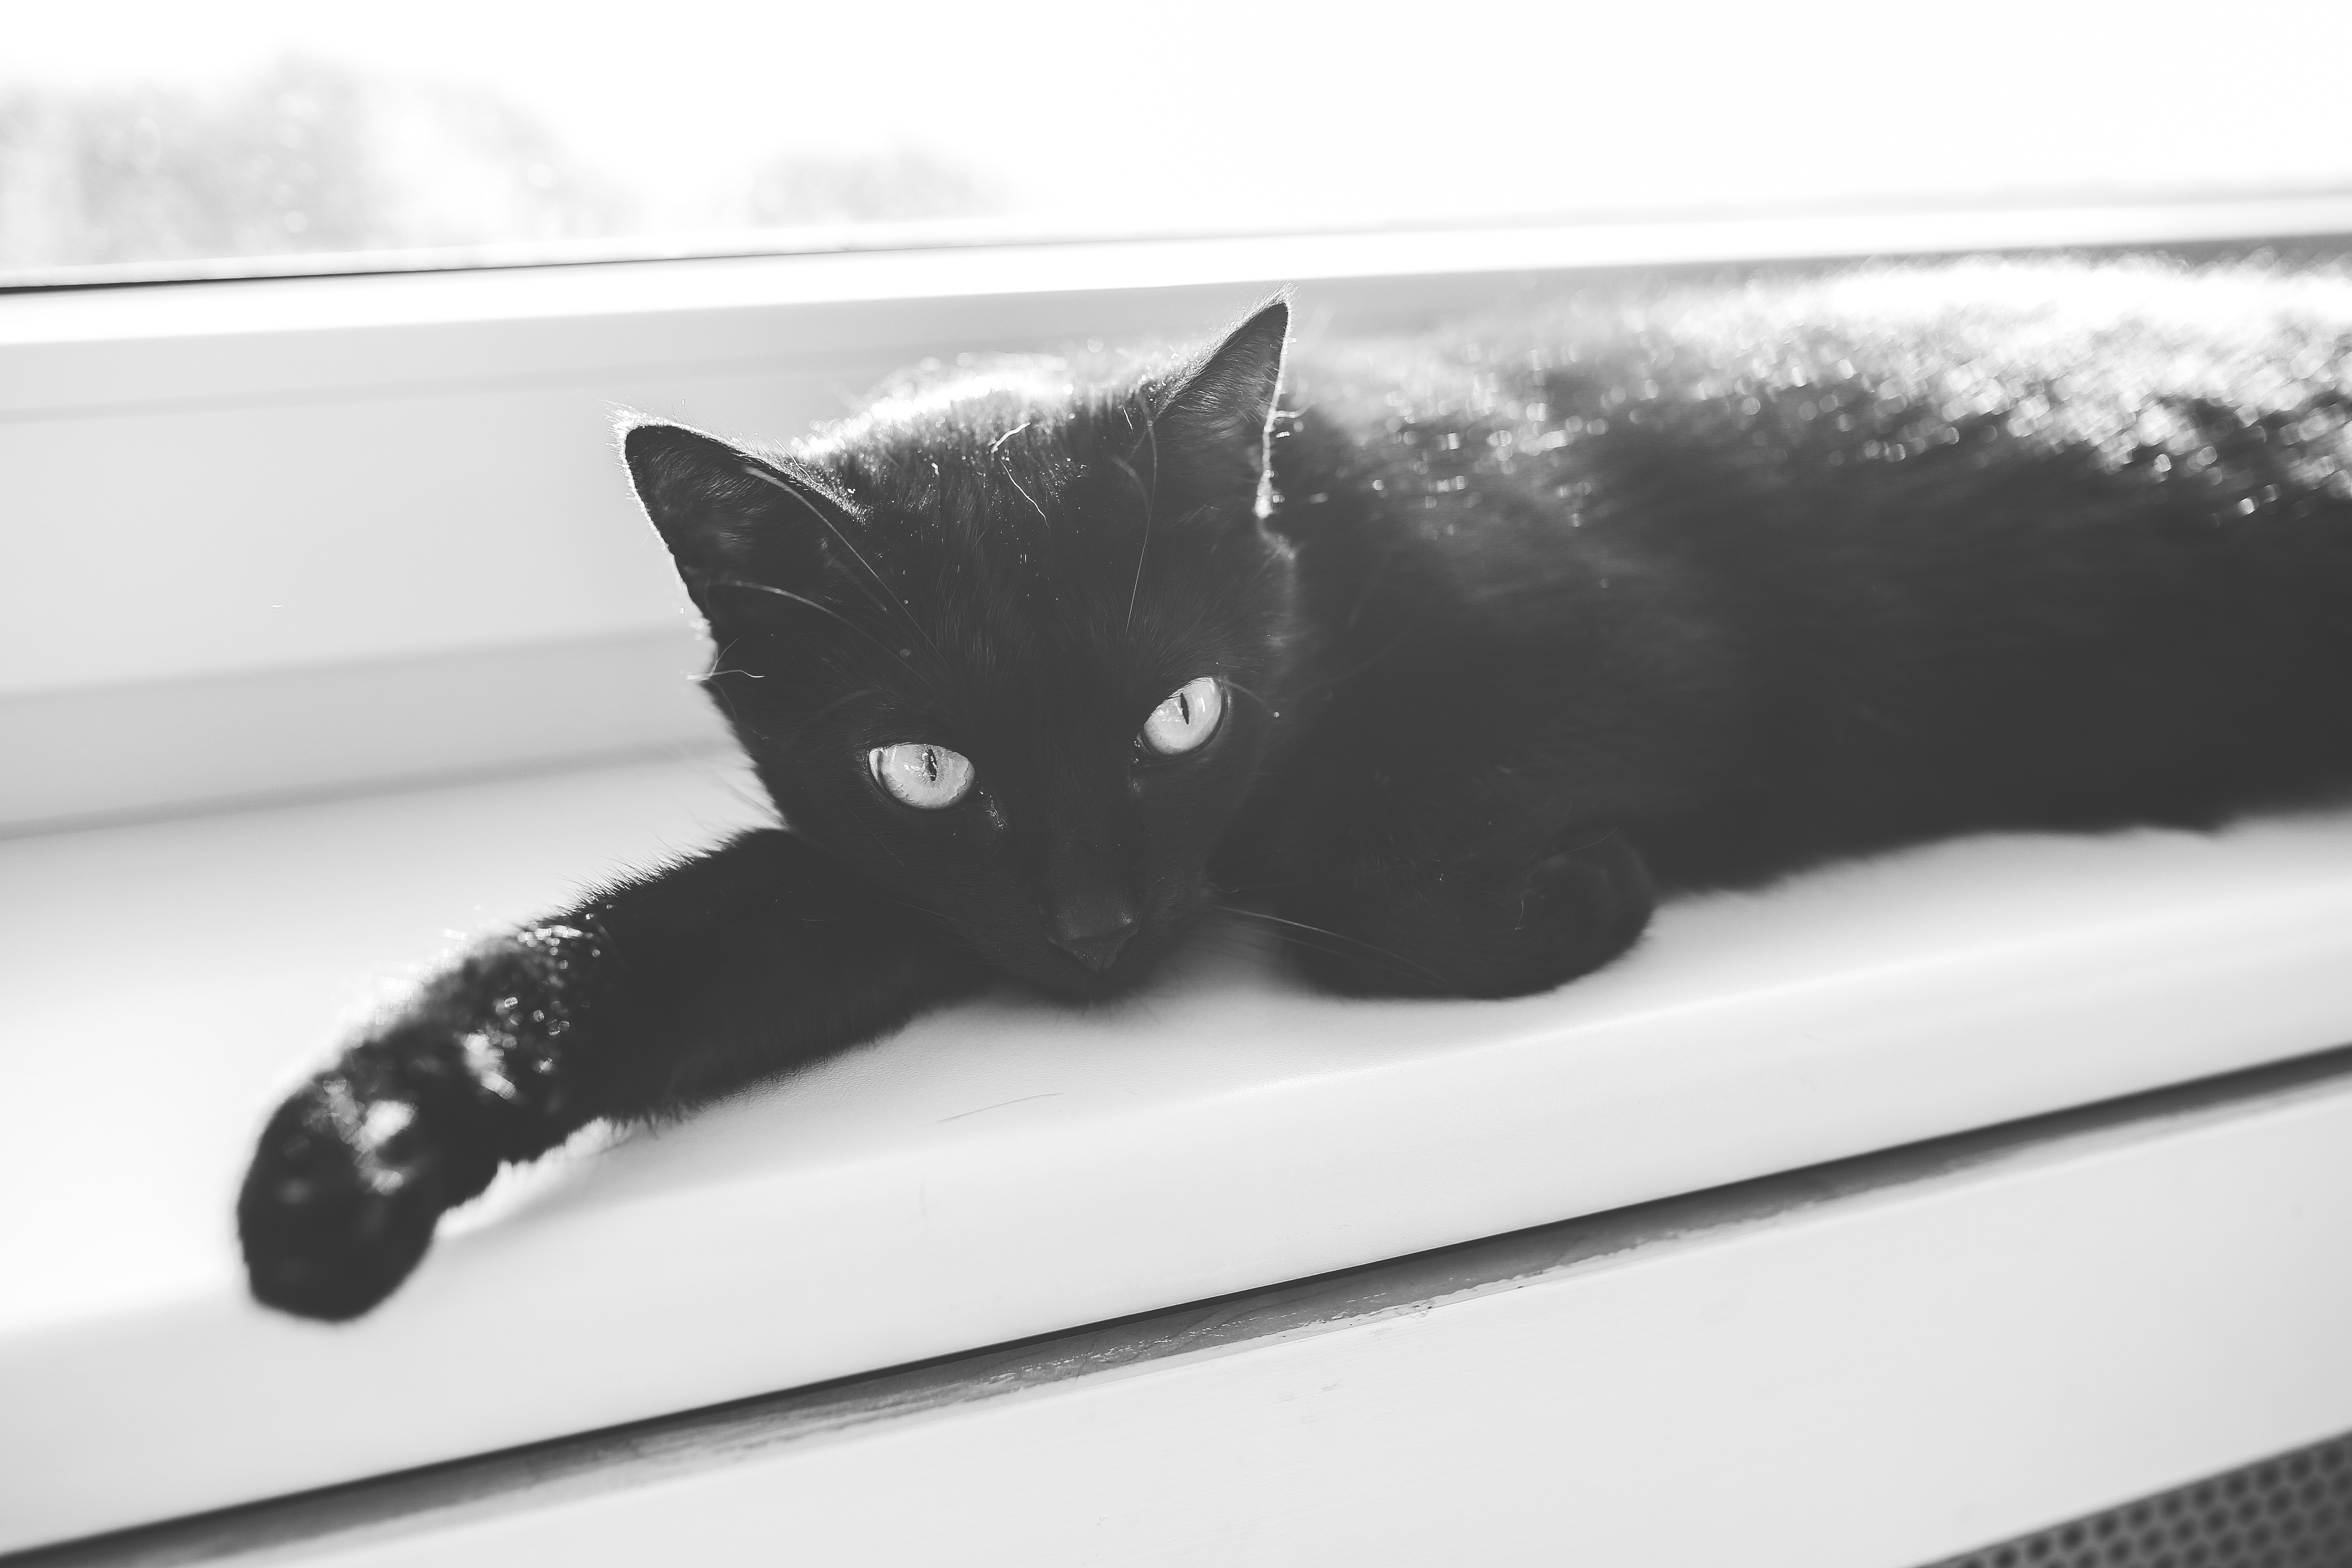
black and white, white, animal, looking, kitten, cat, mammal, black cat, black, monochrome, eyes, whiskers, animals, look, vertebrate, lying, monochrome photography, small to medium sized cats, cat like mammal